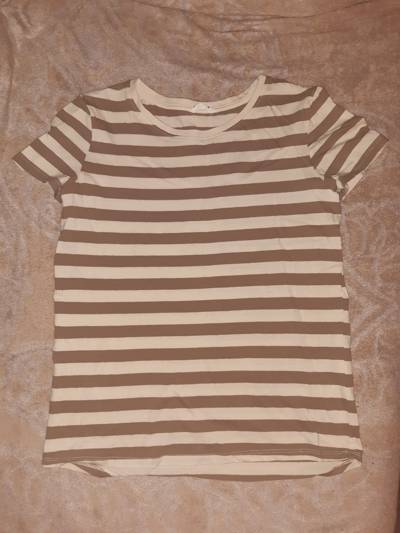
Waste category: clothes